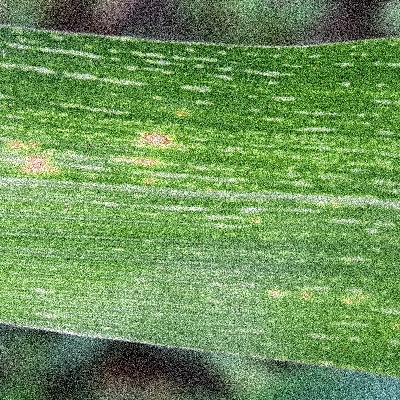
Label: Corn_(Maize)___Maize_Streak_Virus